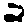
Label: 2